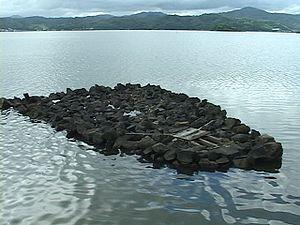
Le lac Koyama se situe près de la ville de Tottori, dans la préfecture de Tottori, au Japon. La plus grande île du lac est l'île d'Aoshima.